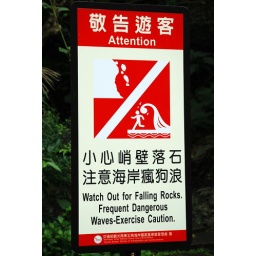
From the Beiguan Tidal Park, this sign warns of waves and rock issues in the area ahead